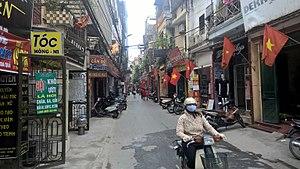
Le district de Hà Đông est un district urbain de la province de Hanoï dans la région du delta du Fleuve Rouge au Viêt Nam. Ce district est situé au sud de la capitale vietnamienne.